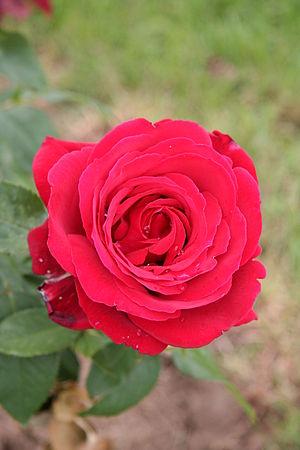
Rose Petit Marquis - Roseraie de Bagatelle (Paris, France).